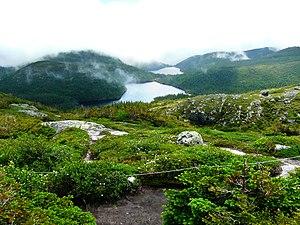
Lac du Moucherolle et du Pic Maculé, Montagne des Érables
La montagne des Érables, surtout connue sous le nom de son versant ouest, l'Acropole des Draveurs, est une montagne du massif du Lac Jacques-Cartier située au sein du parc national des Hautes-Gorges-de-la-Rivière-Malbaie et de la réserve écologique des Grands-Ormes, dans la région de Charlevoix. Elle culmine à 1 048 mètres.